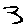
Label: 3